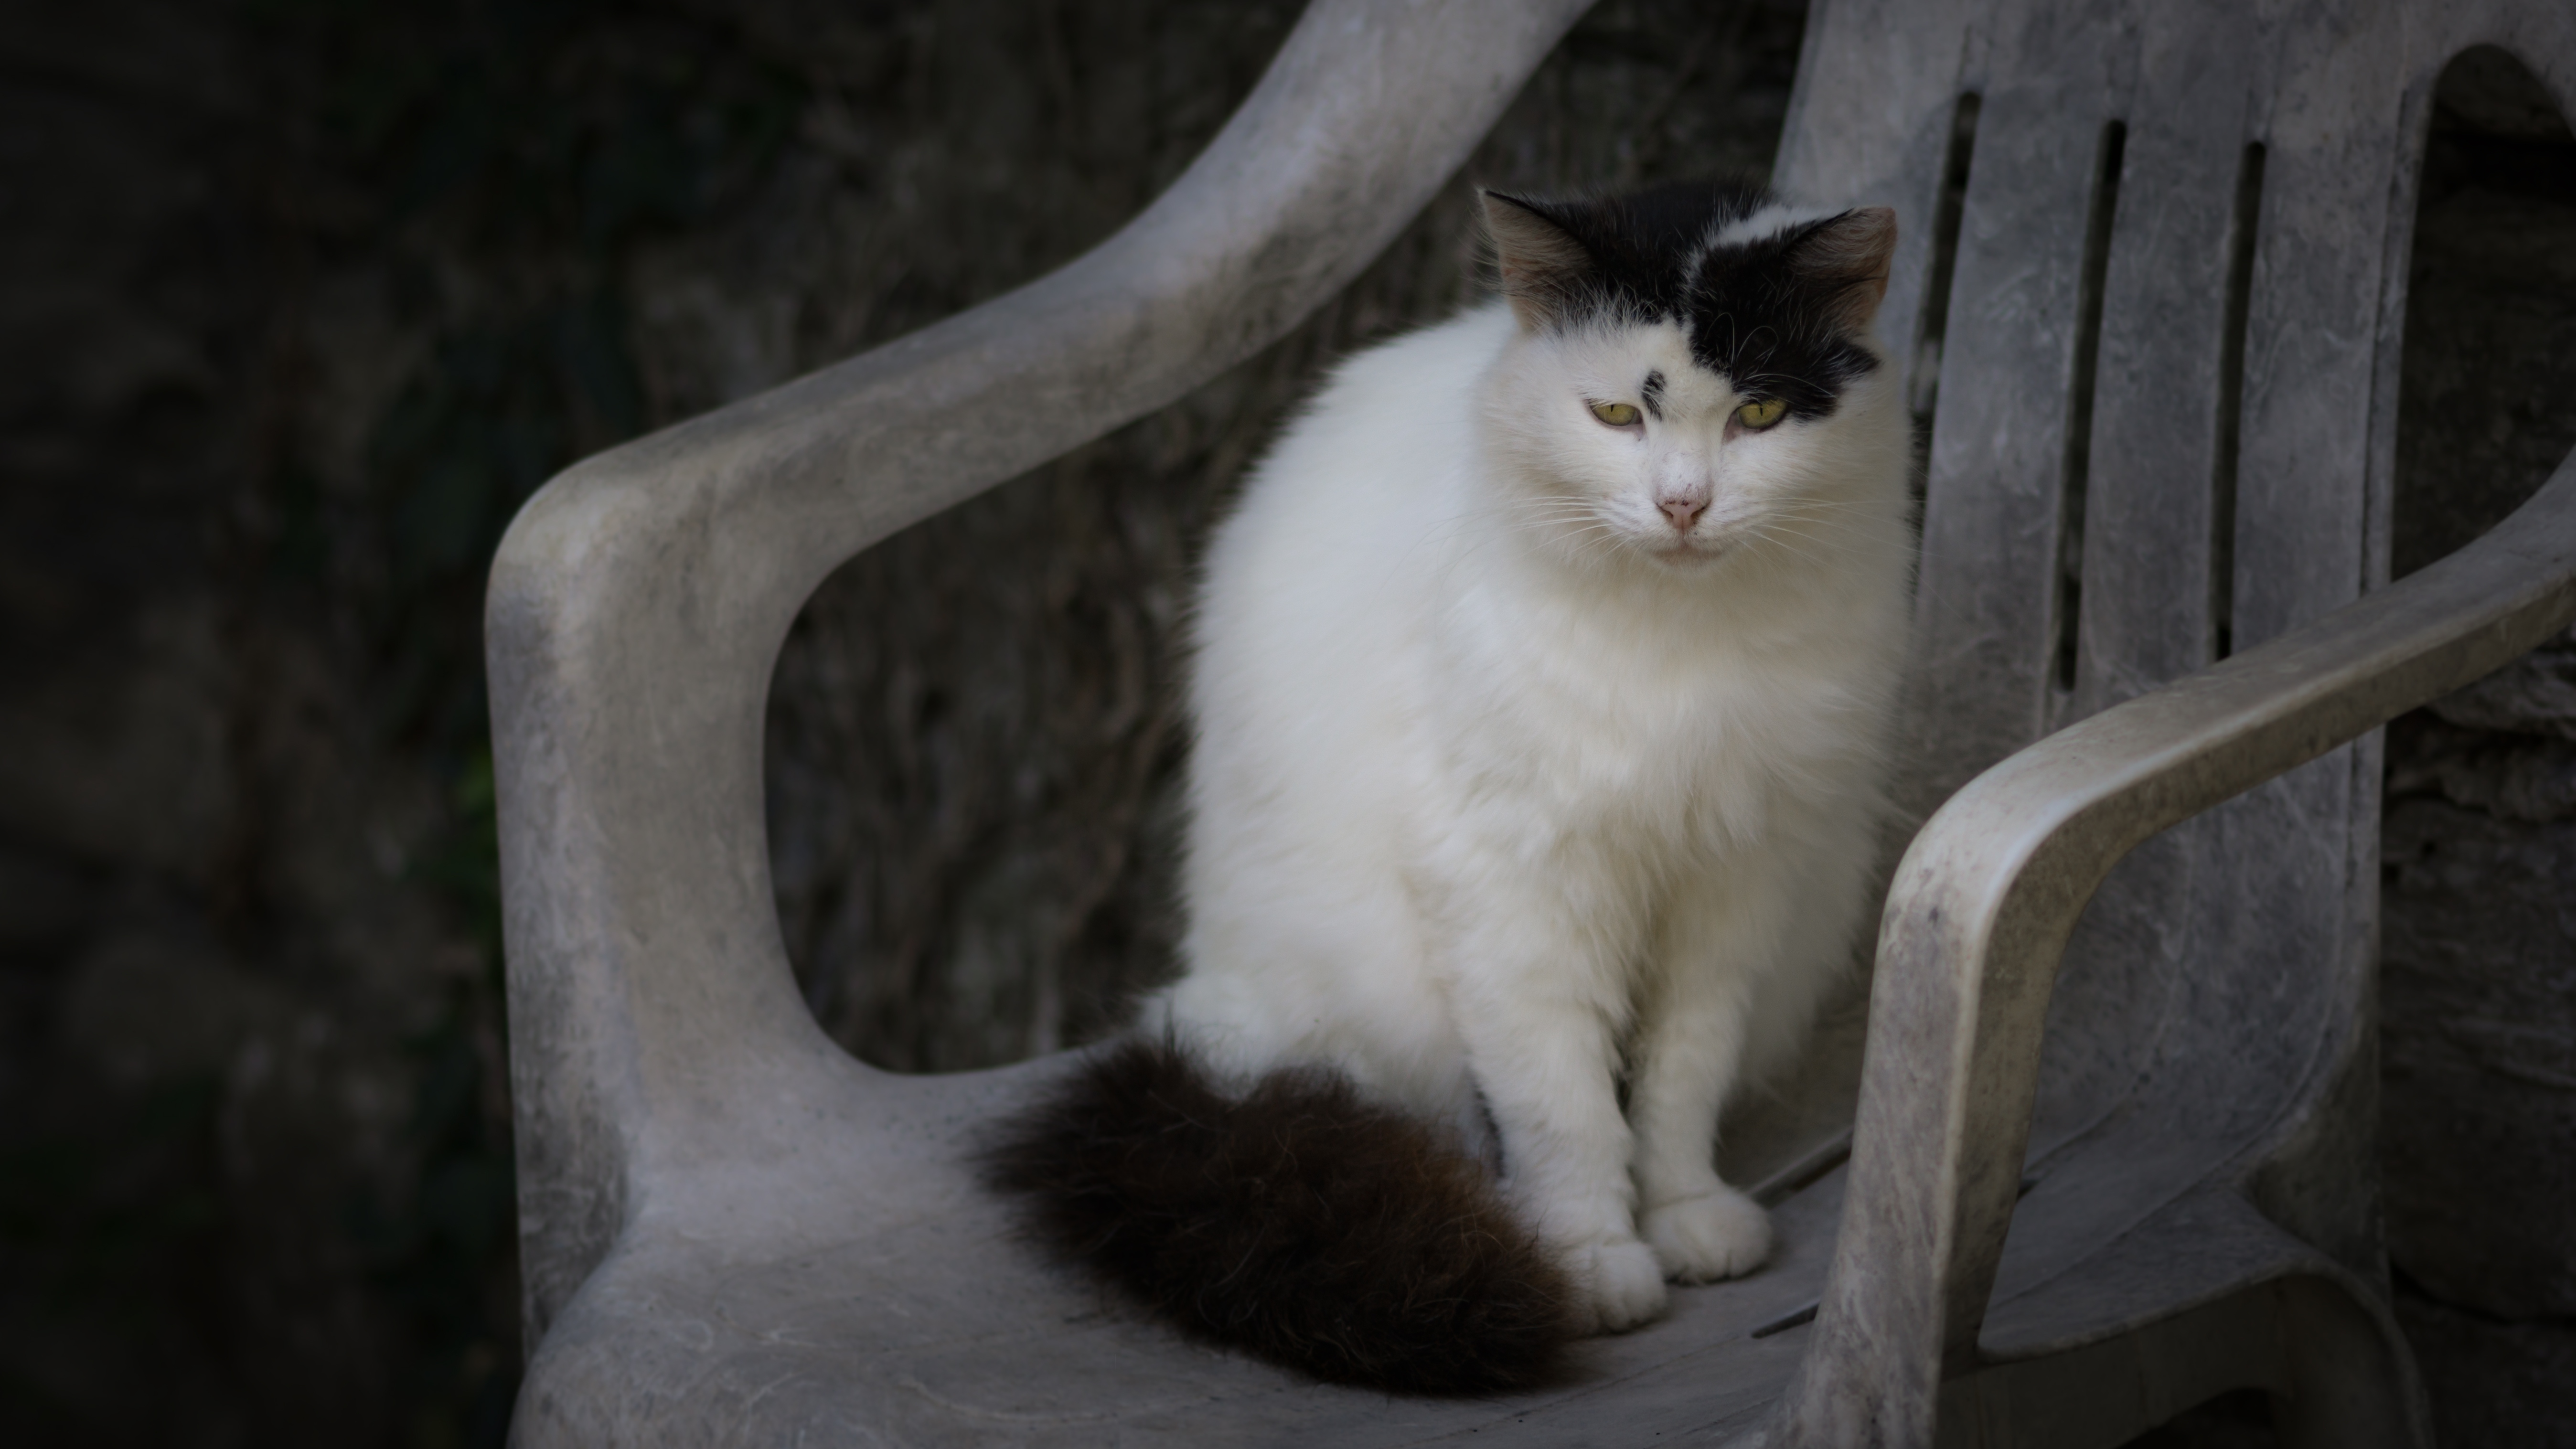
cat, mammal, vertebrate, small to medium sized cats, felidae, whiskers, aegean cat, carnivore, domestic long haired cat, norwegian forest cat, british semi longhair, turkish van, ragamuffin, ragdoll, domestic short haired cat, asian, polydactyl cat, american wirehair, turkish angora, asian semi longhair, Ojos azules, tail